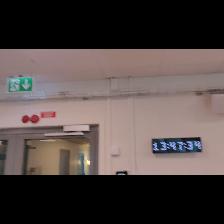
Label: NonHuman